Plaza Bridge

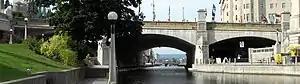

The Plaza Bridge in Ottawa, Ontario, Canada, is an automotive and pedestrian bridge that crosses the Rideau Canal just south of the Ottawa locks. It joins Wellington Street and Elgin Street in the Downtown core to the west with Rideau Street to the east. The Chateau Laurier abuts the bridge at the east end, while Parliament Hill is just beyond the west end. It is the northernmost bridge over the canal, just north of the Mackenzie King Bridge.